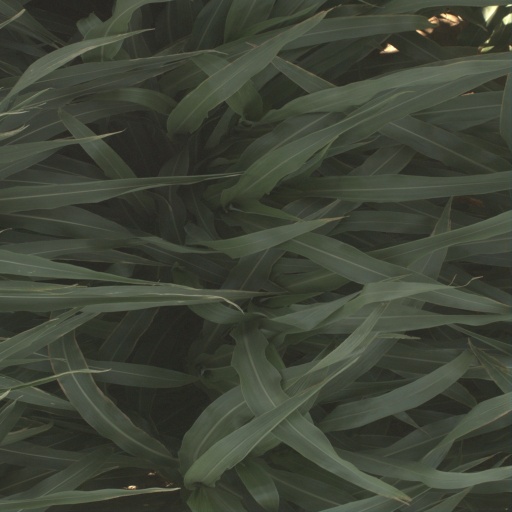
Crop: sorghum